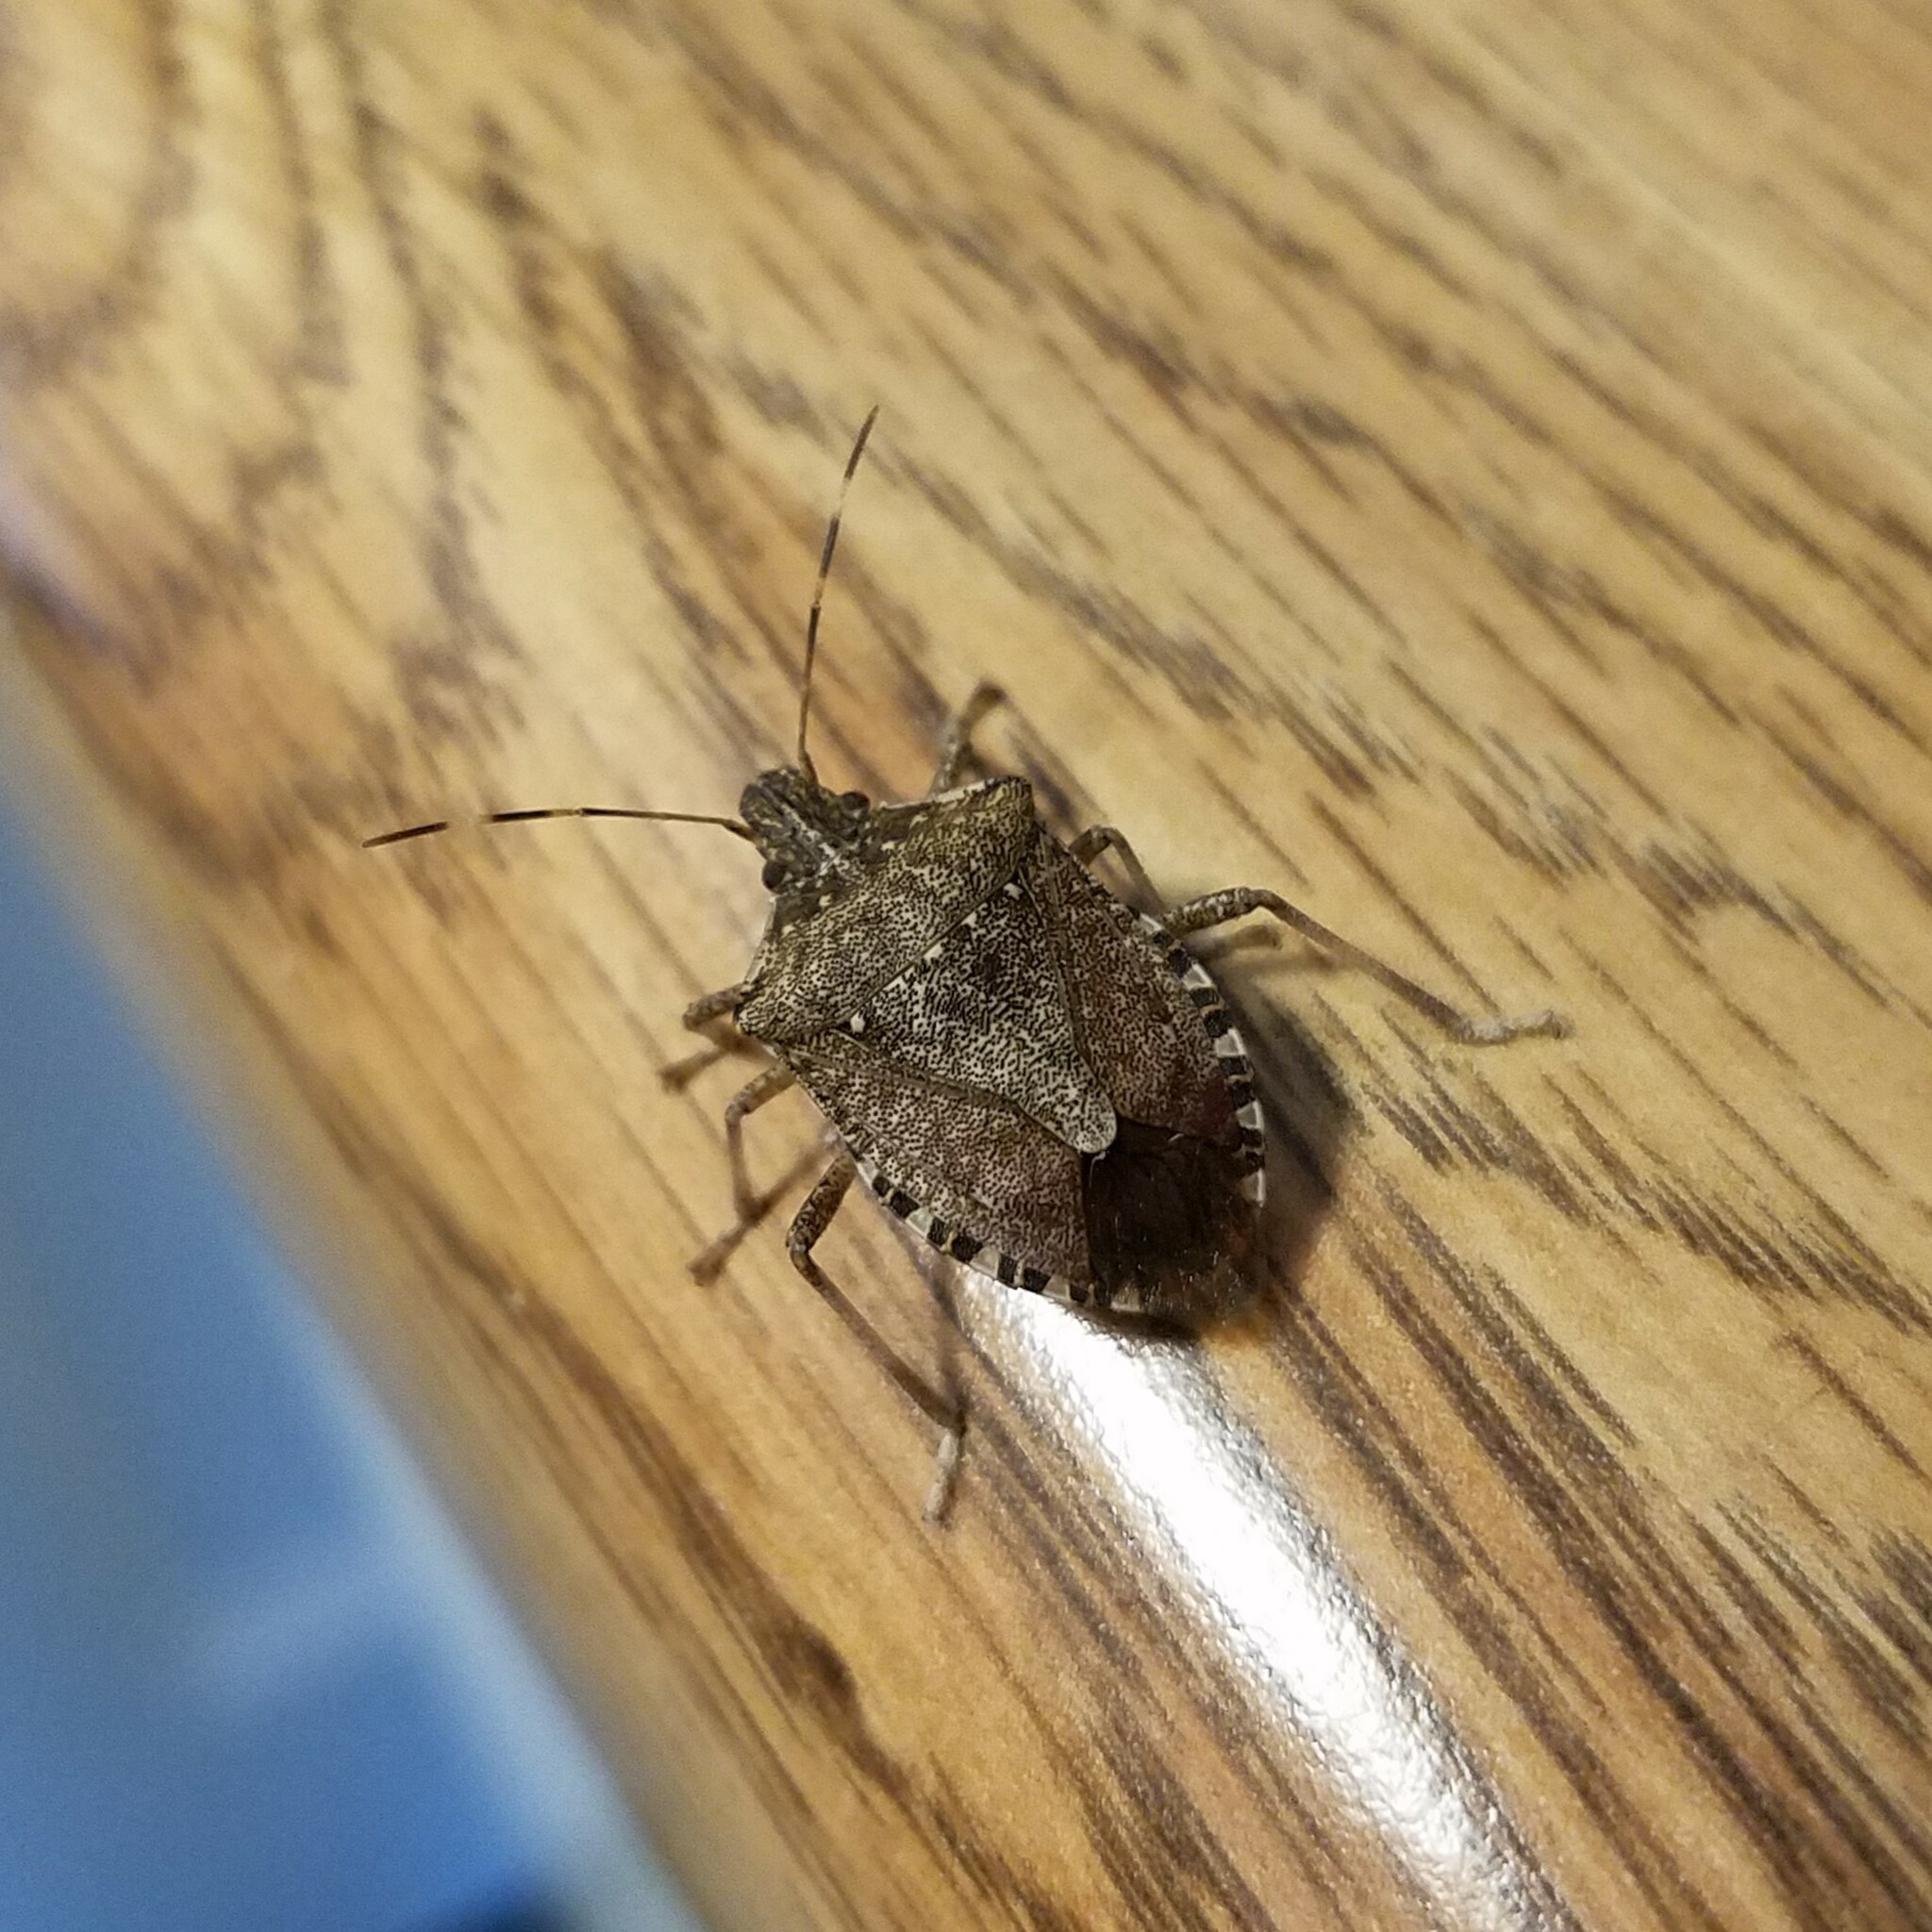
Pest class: stink_bug